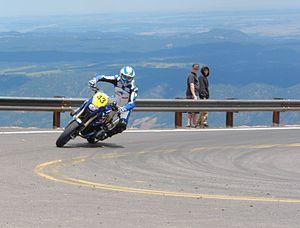
Le Pikes Peak International Hill Climb ou Course de côte du Pic Pikes, est une course de côte, qui se tient sur la montagne de Pikes Peak, aux États-Unis, tous les ans en été. En 1915, l'aménagement d'une route vers le sommet fut entrepris, et un an plus tard, les 10, 11, et 12 août 1916, la première Pikes Peak Hill Climb fut organisée à l'initiative de Spencer Penrose, le propriétaire d'un hôtel qui avait financé l'aménagement de la route. Rea Lentz, un jeune pilote de 22 ans originaire de Seattle, conduisit ainsi sa Romano Demon Special jusqu'au sommet devant quelques milliers de spectateurs le 12 août, en 20 min 55 s 6, inscrivant ainsi en premier son nom au palmarès du Penrose Trophy.